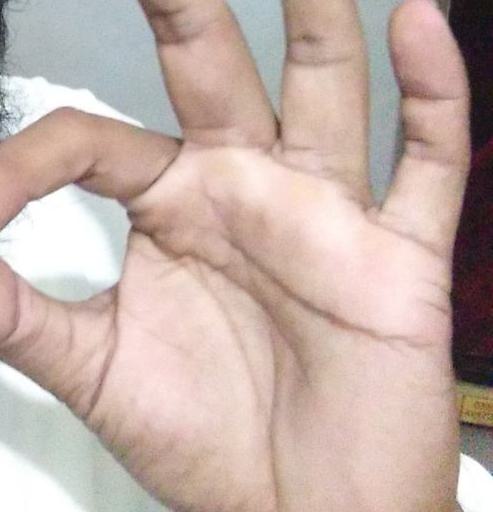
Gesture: ok